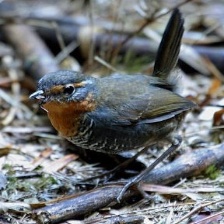
Species: CHUCAO TAPACULO
Scientific name: SCELORCHILUS RUBECULA